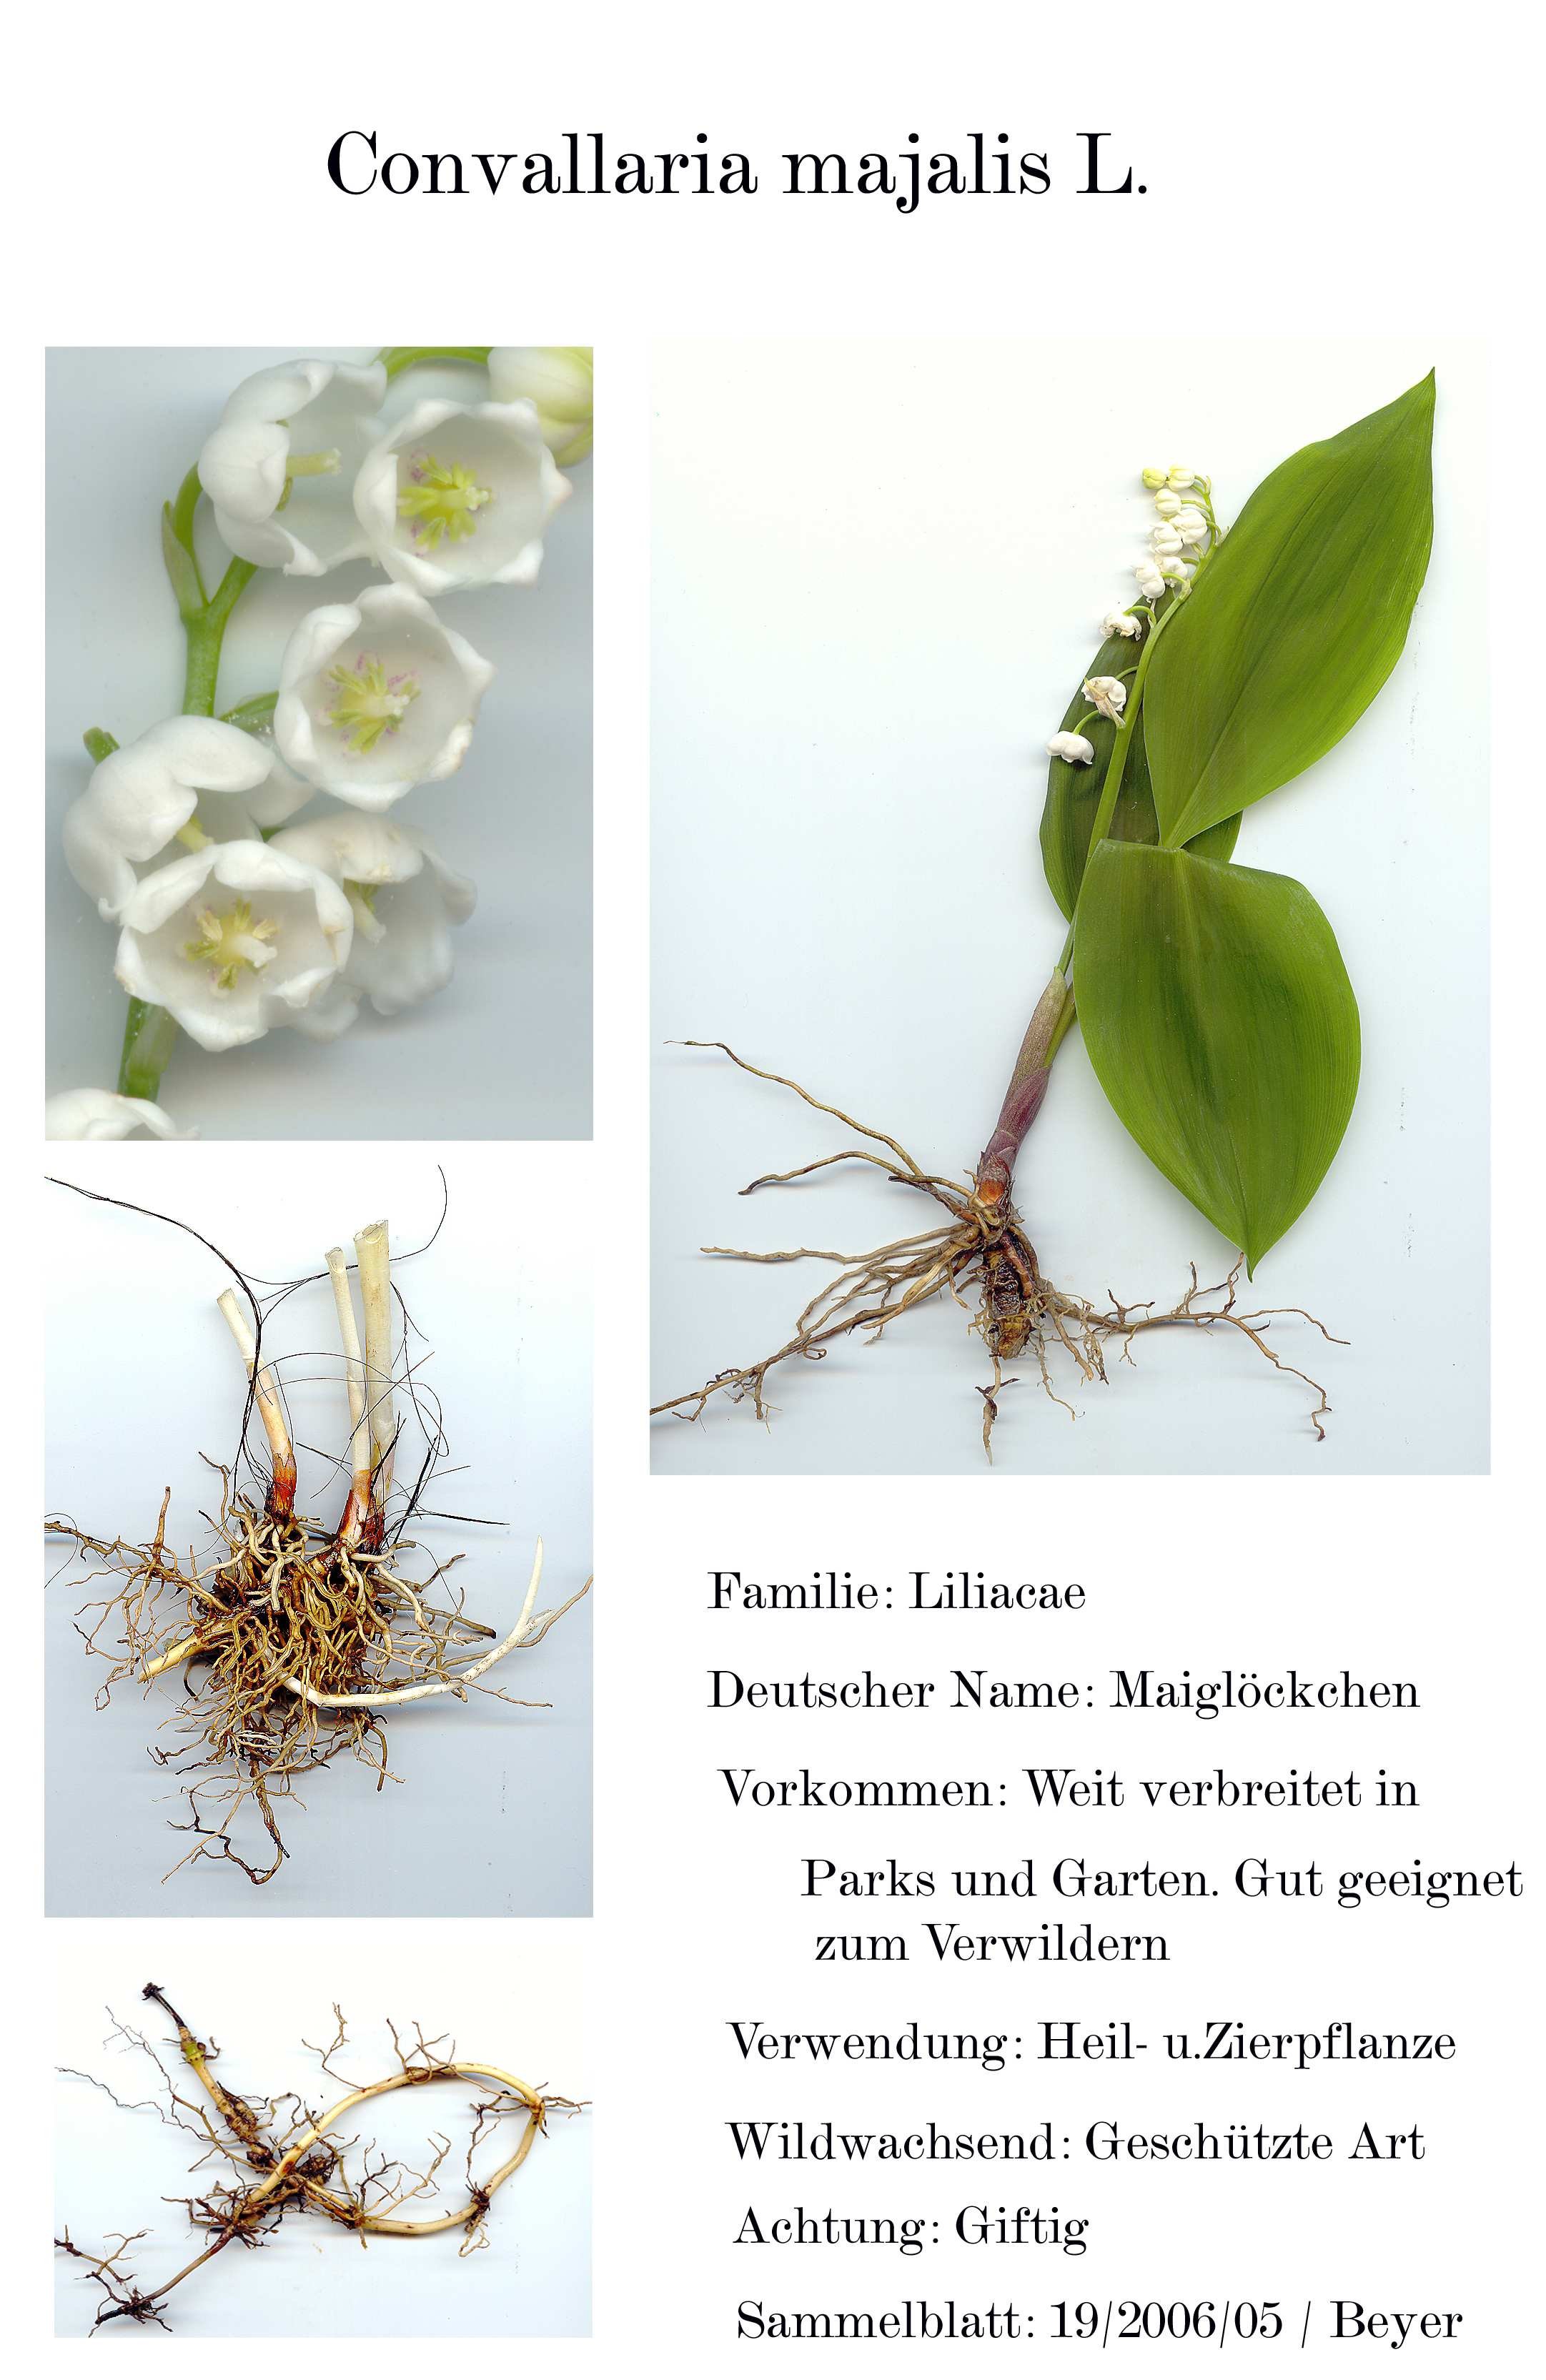
branch, leaf, flower, insect, botany, garden, flora, scanners, digitized herbarium